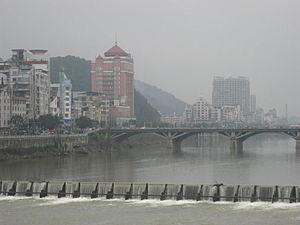
Jianyang est une ville de la province du Fujian en Chine. C'est une ville-district placée sous la juridiction de la ville-préfecture de Nanping.